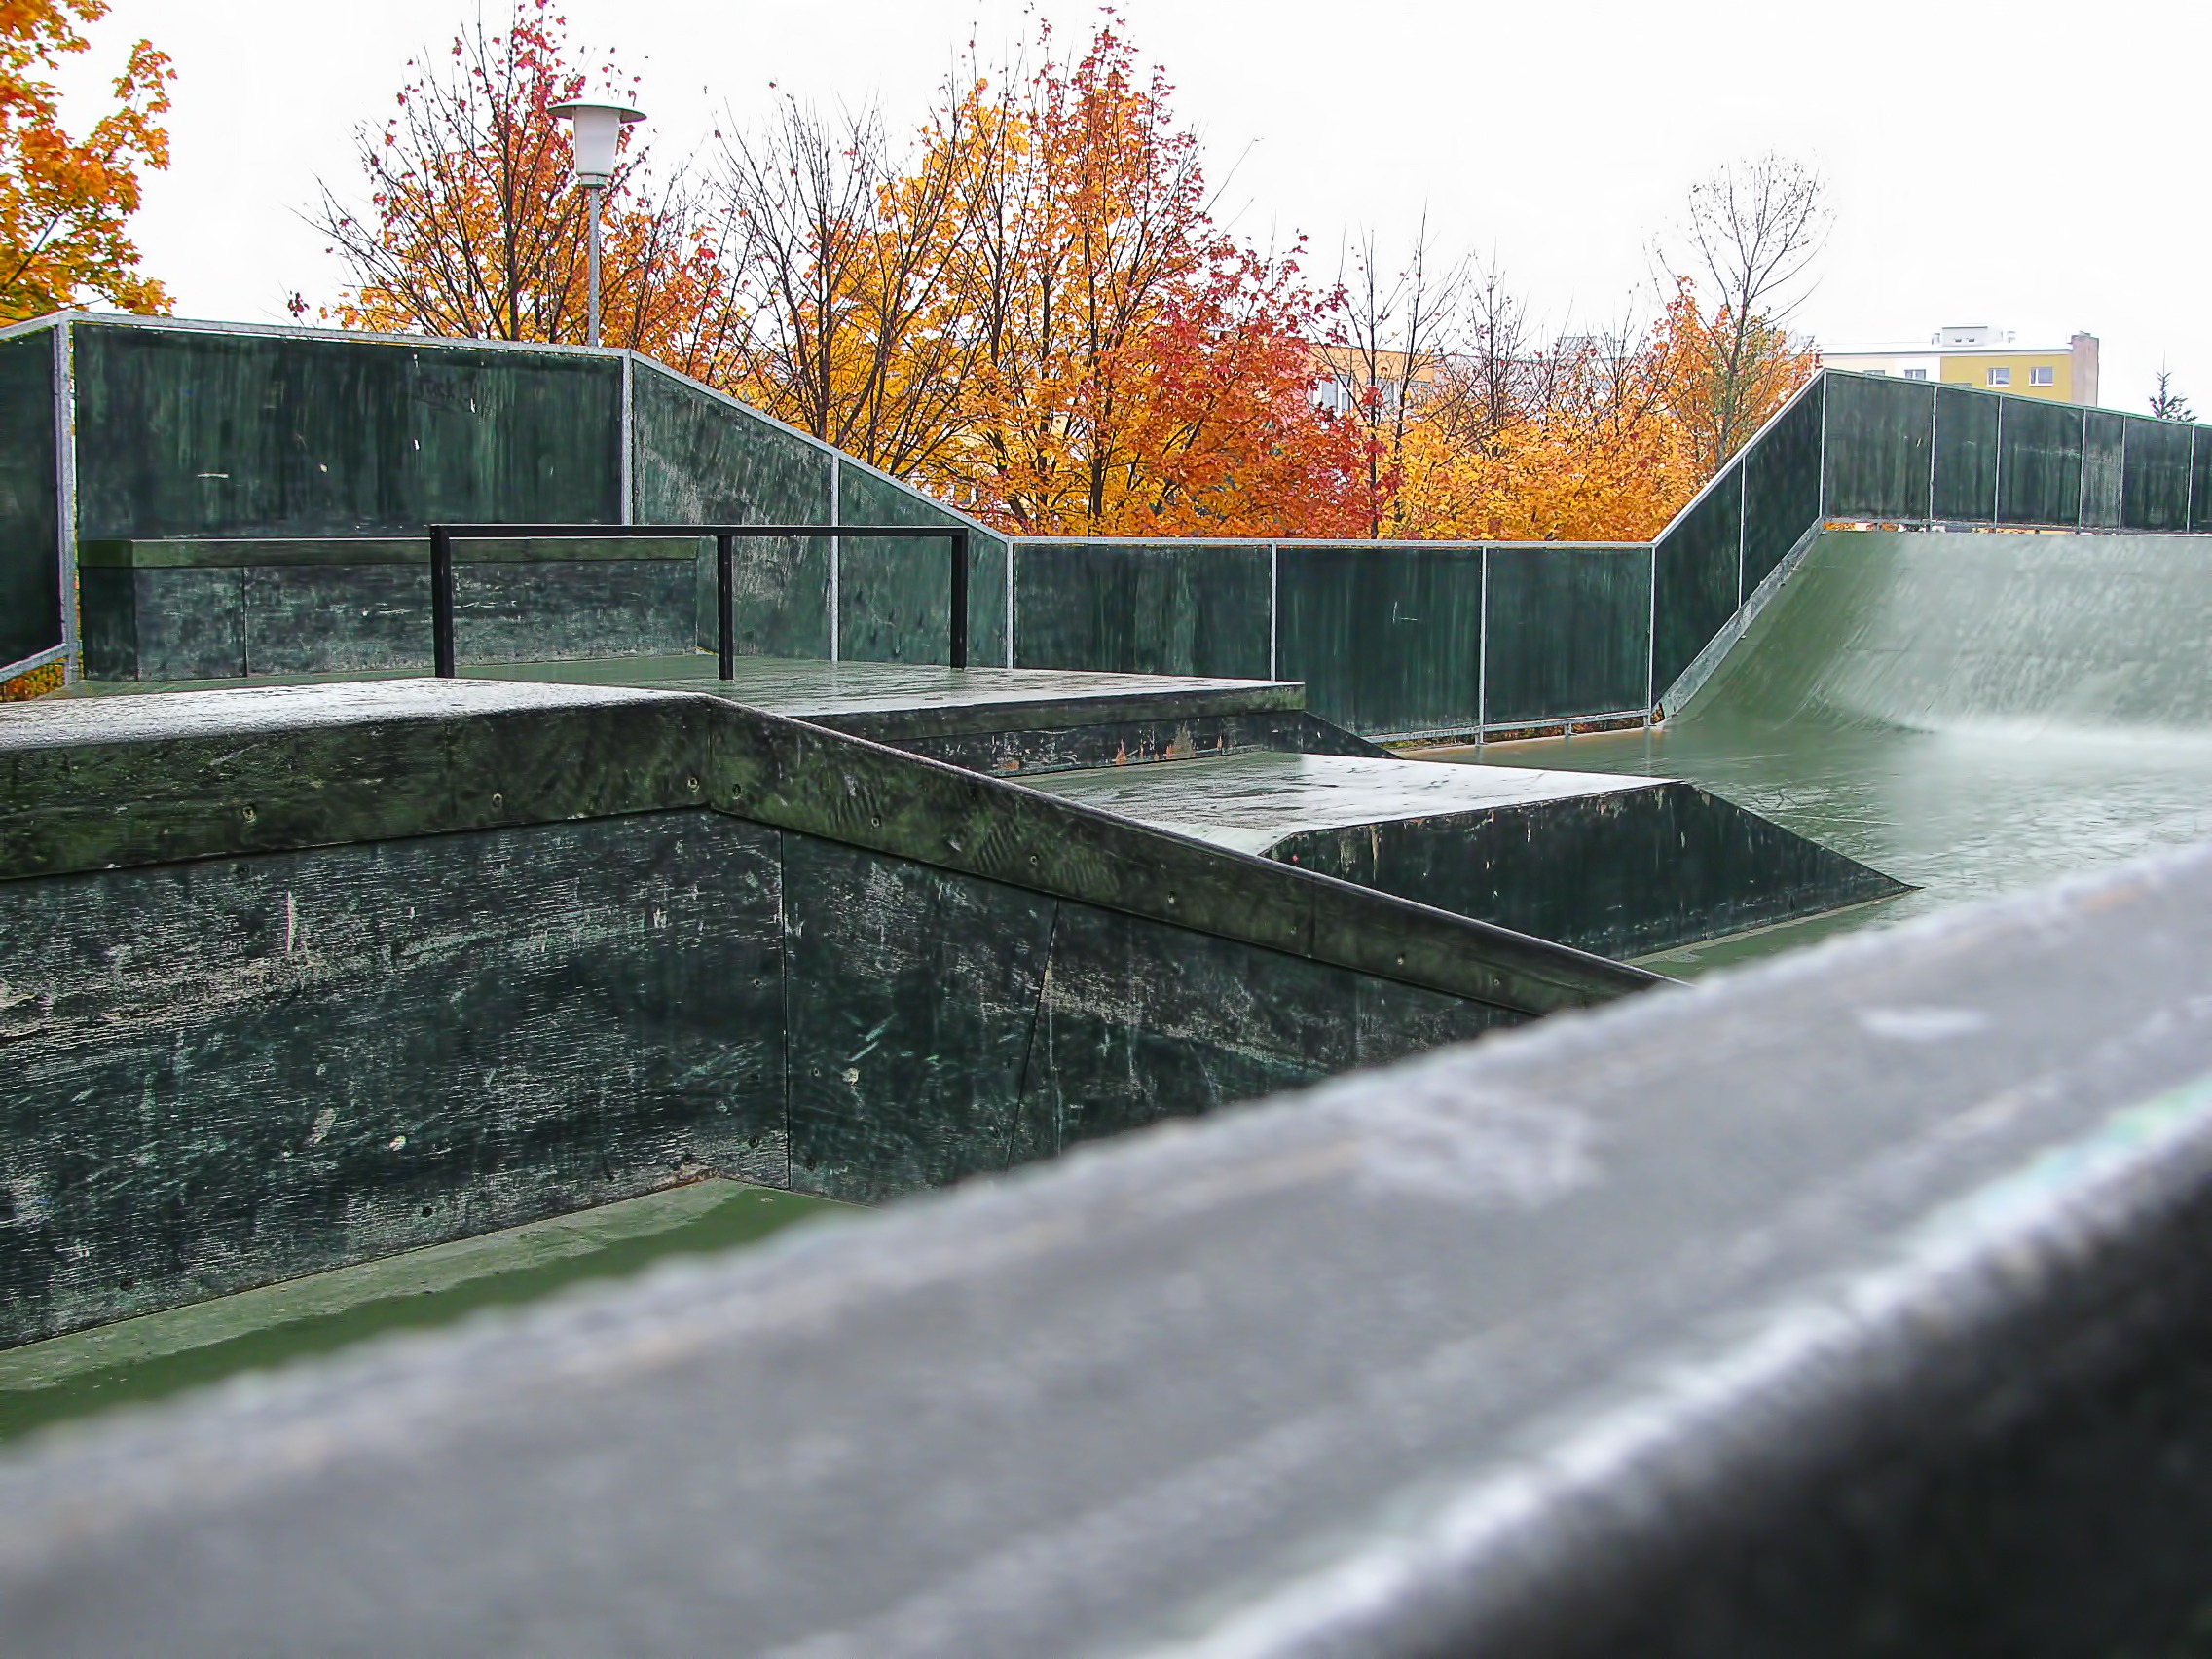
roof, wet, asphalt, railing, swimming pool, autumn, backyard, waterway, skating, facility, skate board, outdoor structure, skateboard park